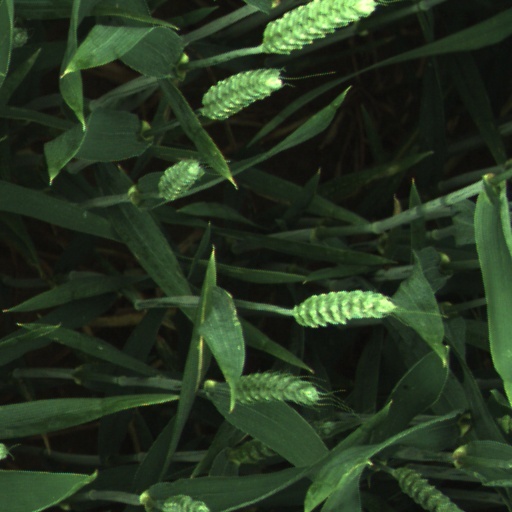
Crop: wheat